William Peel (bishop)

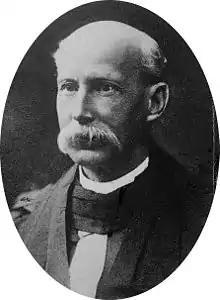
Peel 1910–15

William George Peel (185415 April 1916) was the Anglican Bishop of Mombasa in what is now Kenya. He was accused of heresy in the Kikuyu controversy.